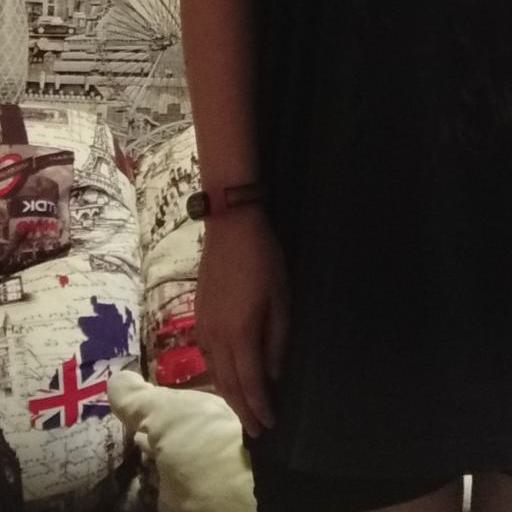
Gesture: no_gesture